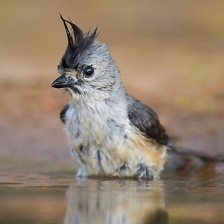
Species: TIT MOUSE
Scientific name: PARIDAE
ImageNet parent category: chickadee